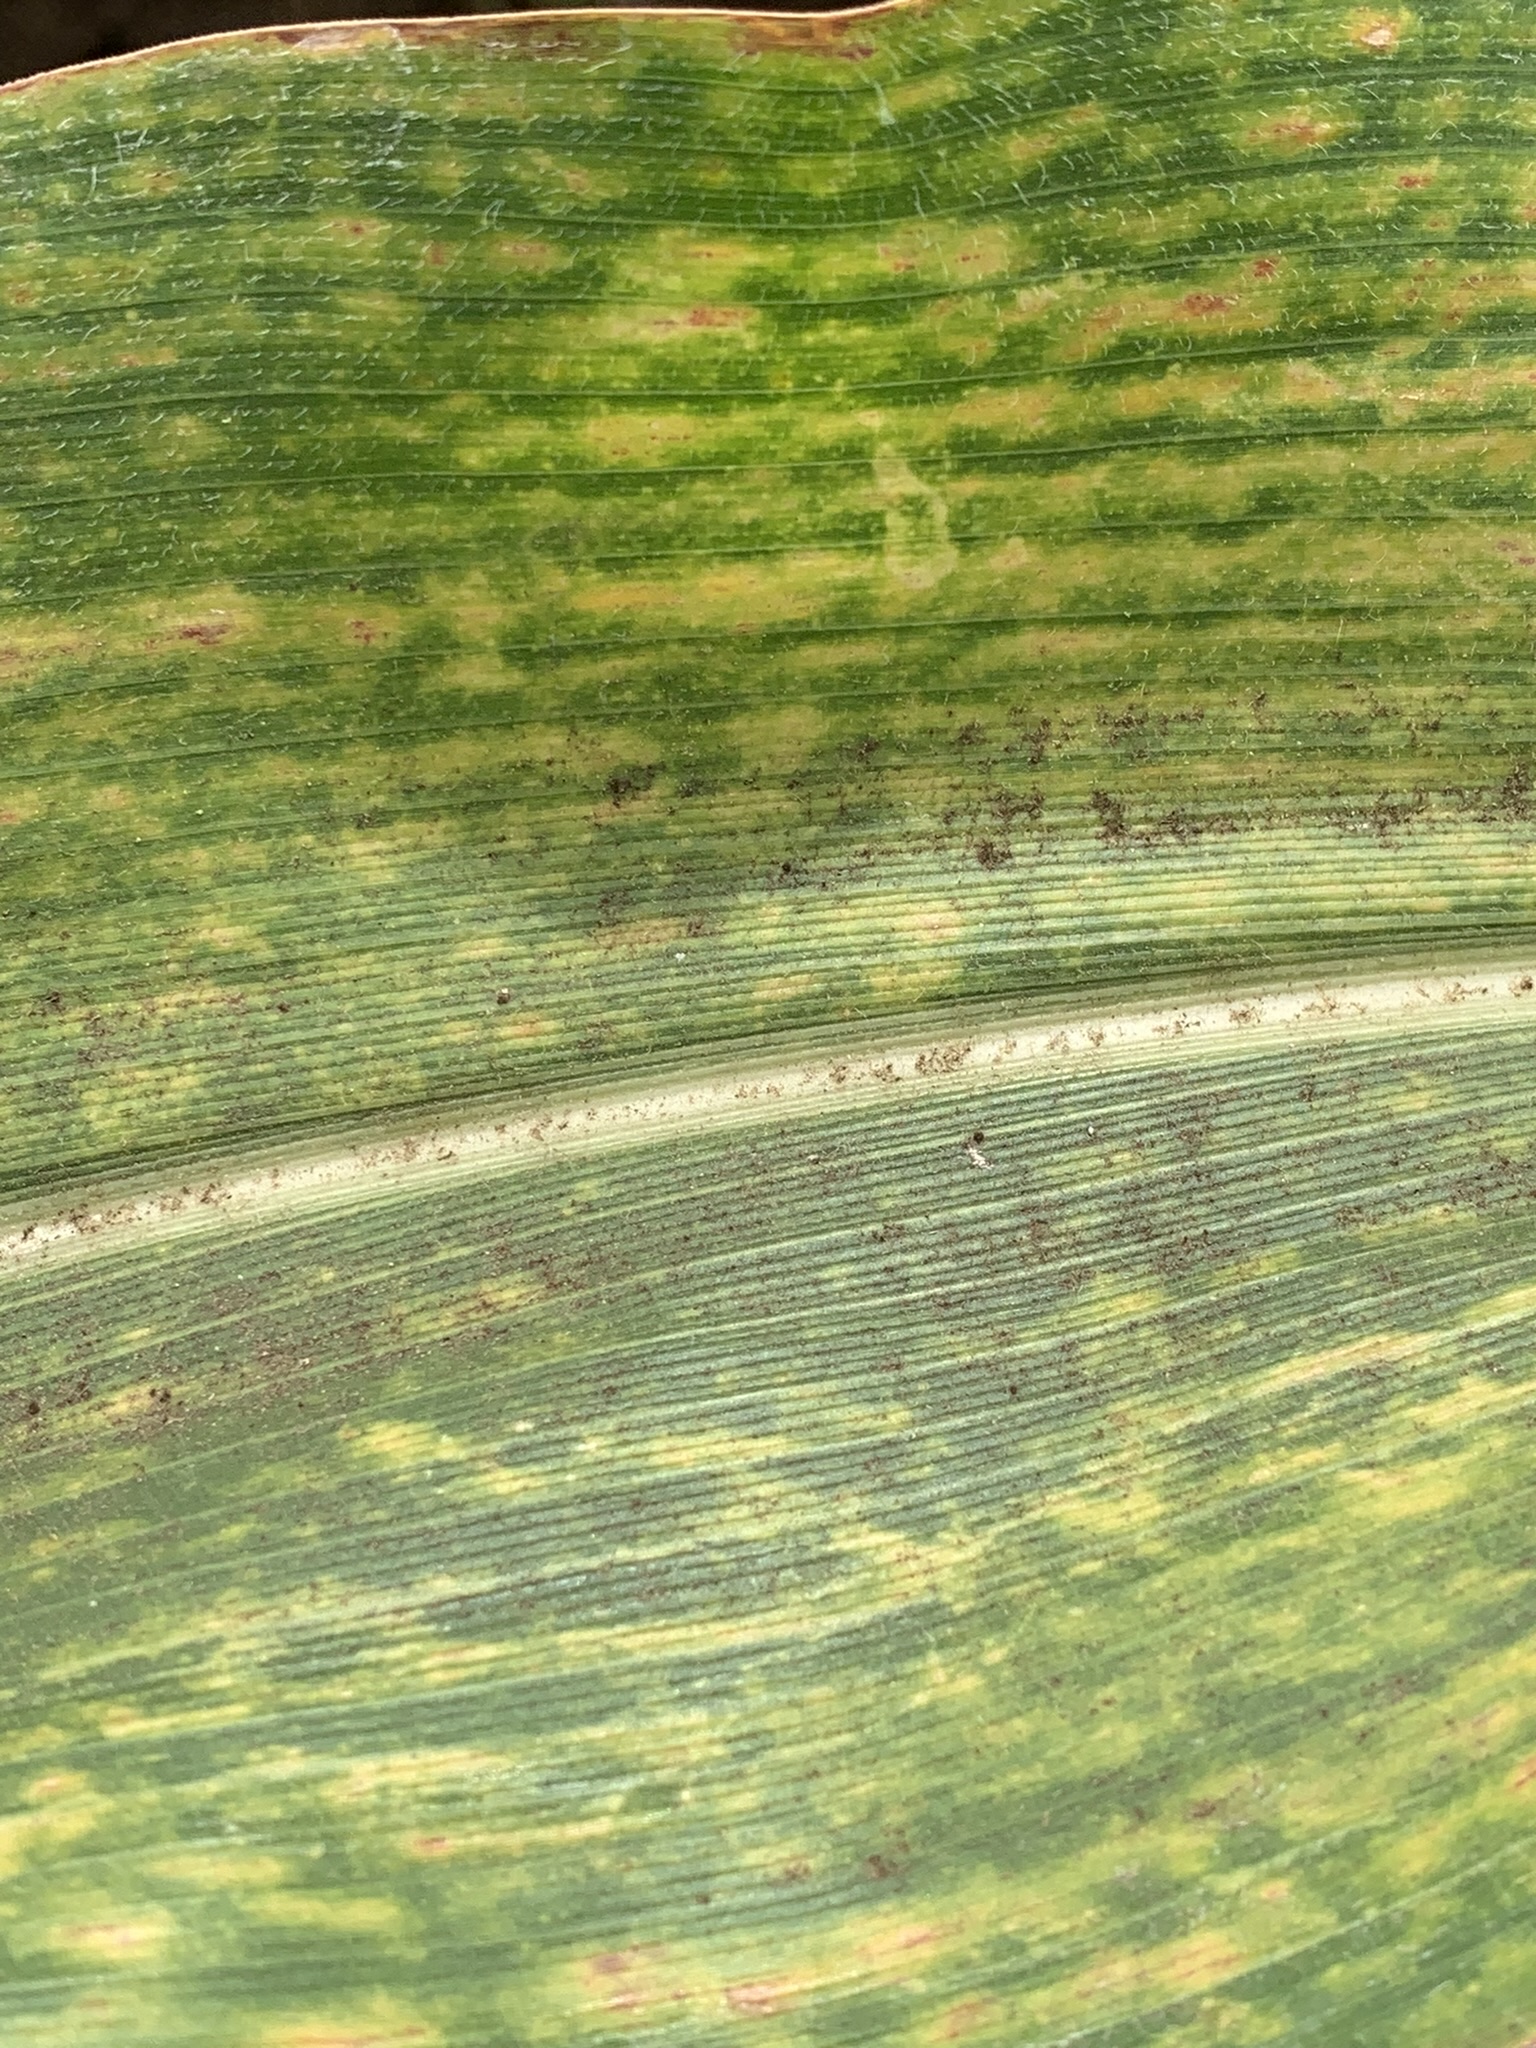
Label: MLN